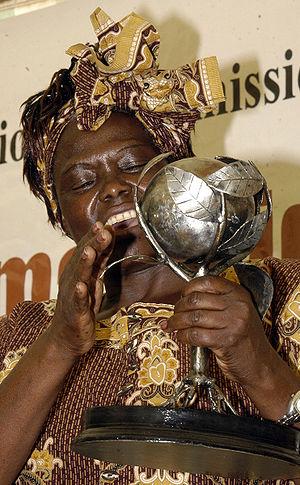
L'environnement au Kenya est l'environnement du pays Kenya. Situé en Afrique de l'Est, ce pays présente un climat très diversifié et une diversité de milieux, dont une savane historiquement protégée pour les grands mammifères qu'elle abrite. La faune et la flore souffrent du braconnage pratiqué de longue date, ainsi que de la consommation de bois.